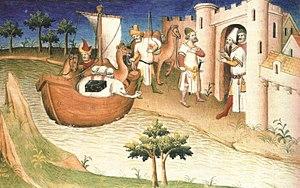
La chronologie ci-dessous répertorie des dates importantes, parfois approximatives, de l'exploration de la Terre qui sont connues de façon historique.
L'Impérialisme occidental en Asie, tel qu'il est présenté dans cet article concerne le long processus de colonisation effectué par les Occidentaux dans ce qui a d'abord été appelé les Indes orientales. Celui-ci a débuté au début du XVᵉ siècle par la recherche de routes commerciales menant à la Chine qui ont conduit directement aux Grandes découvertes et l'introduction des prémices de la guerre moderne dans ce qu'on appelait alors l'Extrême-Orient. En début du XVIᵉ siècle les nombreuses expéditions commerciales ont considérablement élargi l'influence de l'Europe occidentale et le développement du commerce des épices. La présence de l'Europe occidentale à travers leurs empires coloniaux et de l'impérialisme en Asie dura plus de six siècles, et se termina officiellement avec l'indépendance du Timor oriental en 2002, dernière colonie de l'Empire colonial portugais. La colonisation introduisit les concepts occidentaux de Nation et de l'État plurinational.
Le Devisement du monde, que l'on trouve aussi sous d'autres titres comme Le Livre des merveilles ou Le Livre de Marco Polo, retrace les aventures de l’explorateur marchand vénitien Marco Polo qui est allé jusqu'en Chine, a vécu à la cour du grand Kubilai Khan et en est revenu en 1295. L'ouvrage est écrit en 1298 sous la dictée de Marco Polo par Rustichello de Pise, écrivain italien de langue franco-vénitienne. Les deux étaient emprisonnés à Gênes, capturés à l'issue de différentes batailles entre leurs Républiques.
Un récit de voyage ou relation de voyage est un genre littéraire dans lequel l'auteur rend compte d'un ou des voyages, des peuples rencontrés, des émotions ressenties, des choses vues et entendues. « L’étude des récits de voyages conduit [...] à une sorte d’« imagologie » correspondant à un imaginaire littéraire projeté sur la réalité. L’important est que le destinataire de l’œuvre soit transporté par l’imagination, et que ce transport imaginaire survive de manière à créer ou à renforcer l’imaginaire du voyage et de l’espace. »